Veronika Alseikienė

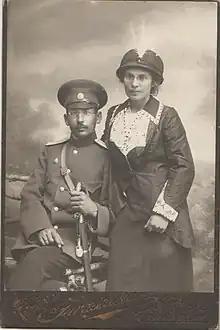
Alseikienė with her husband in 1915

Alseikienė graduated with a doctorate in summer 1908 and returned to Russia. However, to validate her foreign diploma, she had to pass additional examination in January 1909. She then visited Vilnius where she joined the Lithuanian Art Society and met Danielius Alseika, then a student at the Imperial University of Dorpat, who encouraged her to take further classes in Dorpat. To get more practice, she signed up for a mobile eye clinic that treated people in the Simbirsk Governorate. She then briefly worked at the clinic of before signing up to treat an outbreak of typhus in the Tula Governorate. This work paid 300 Russian rubles and allowed her to earn enough money to purchase medical equipment so that she could open her private practice.